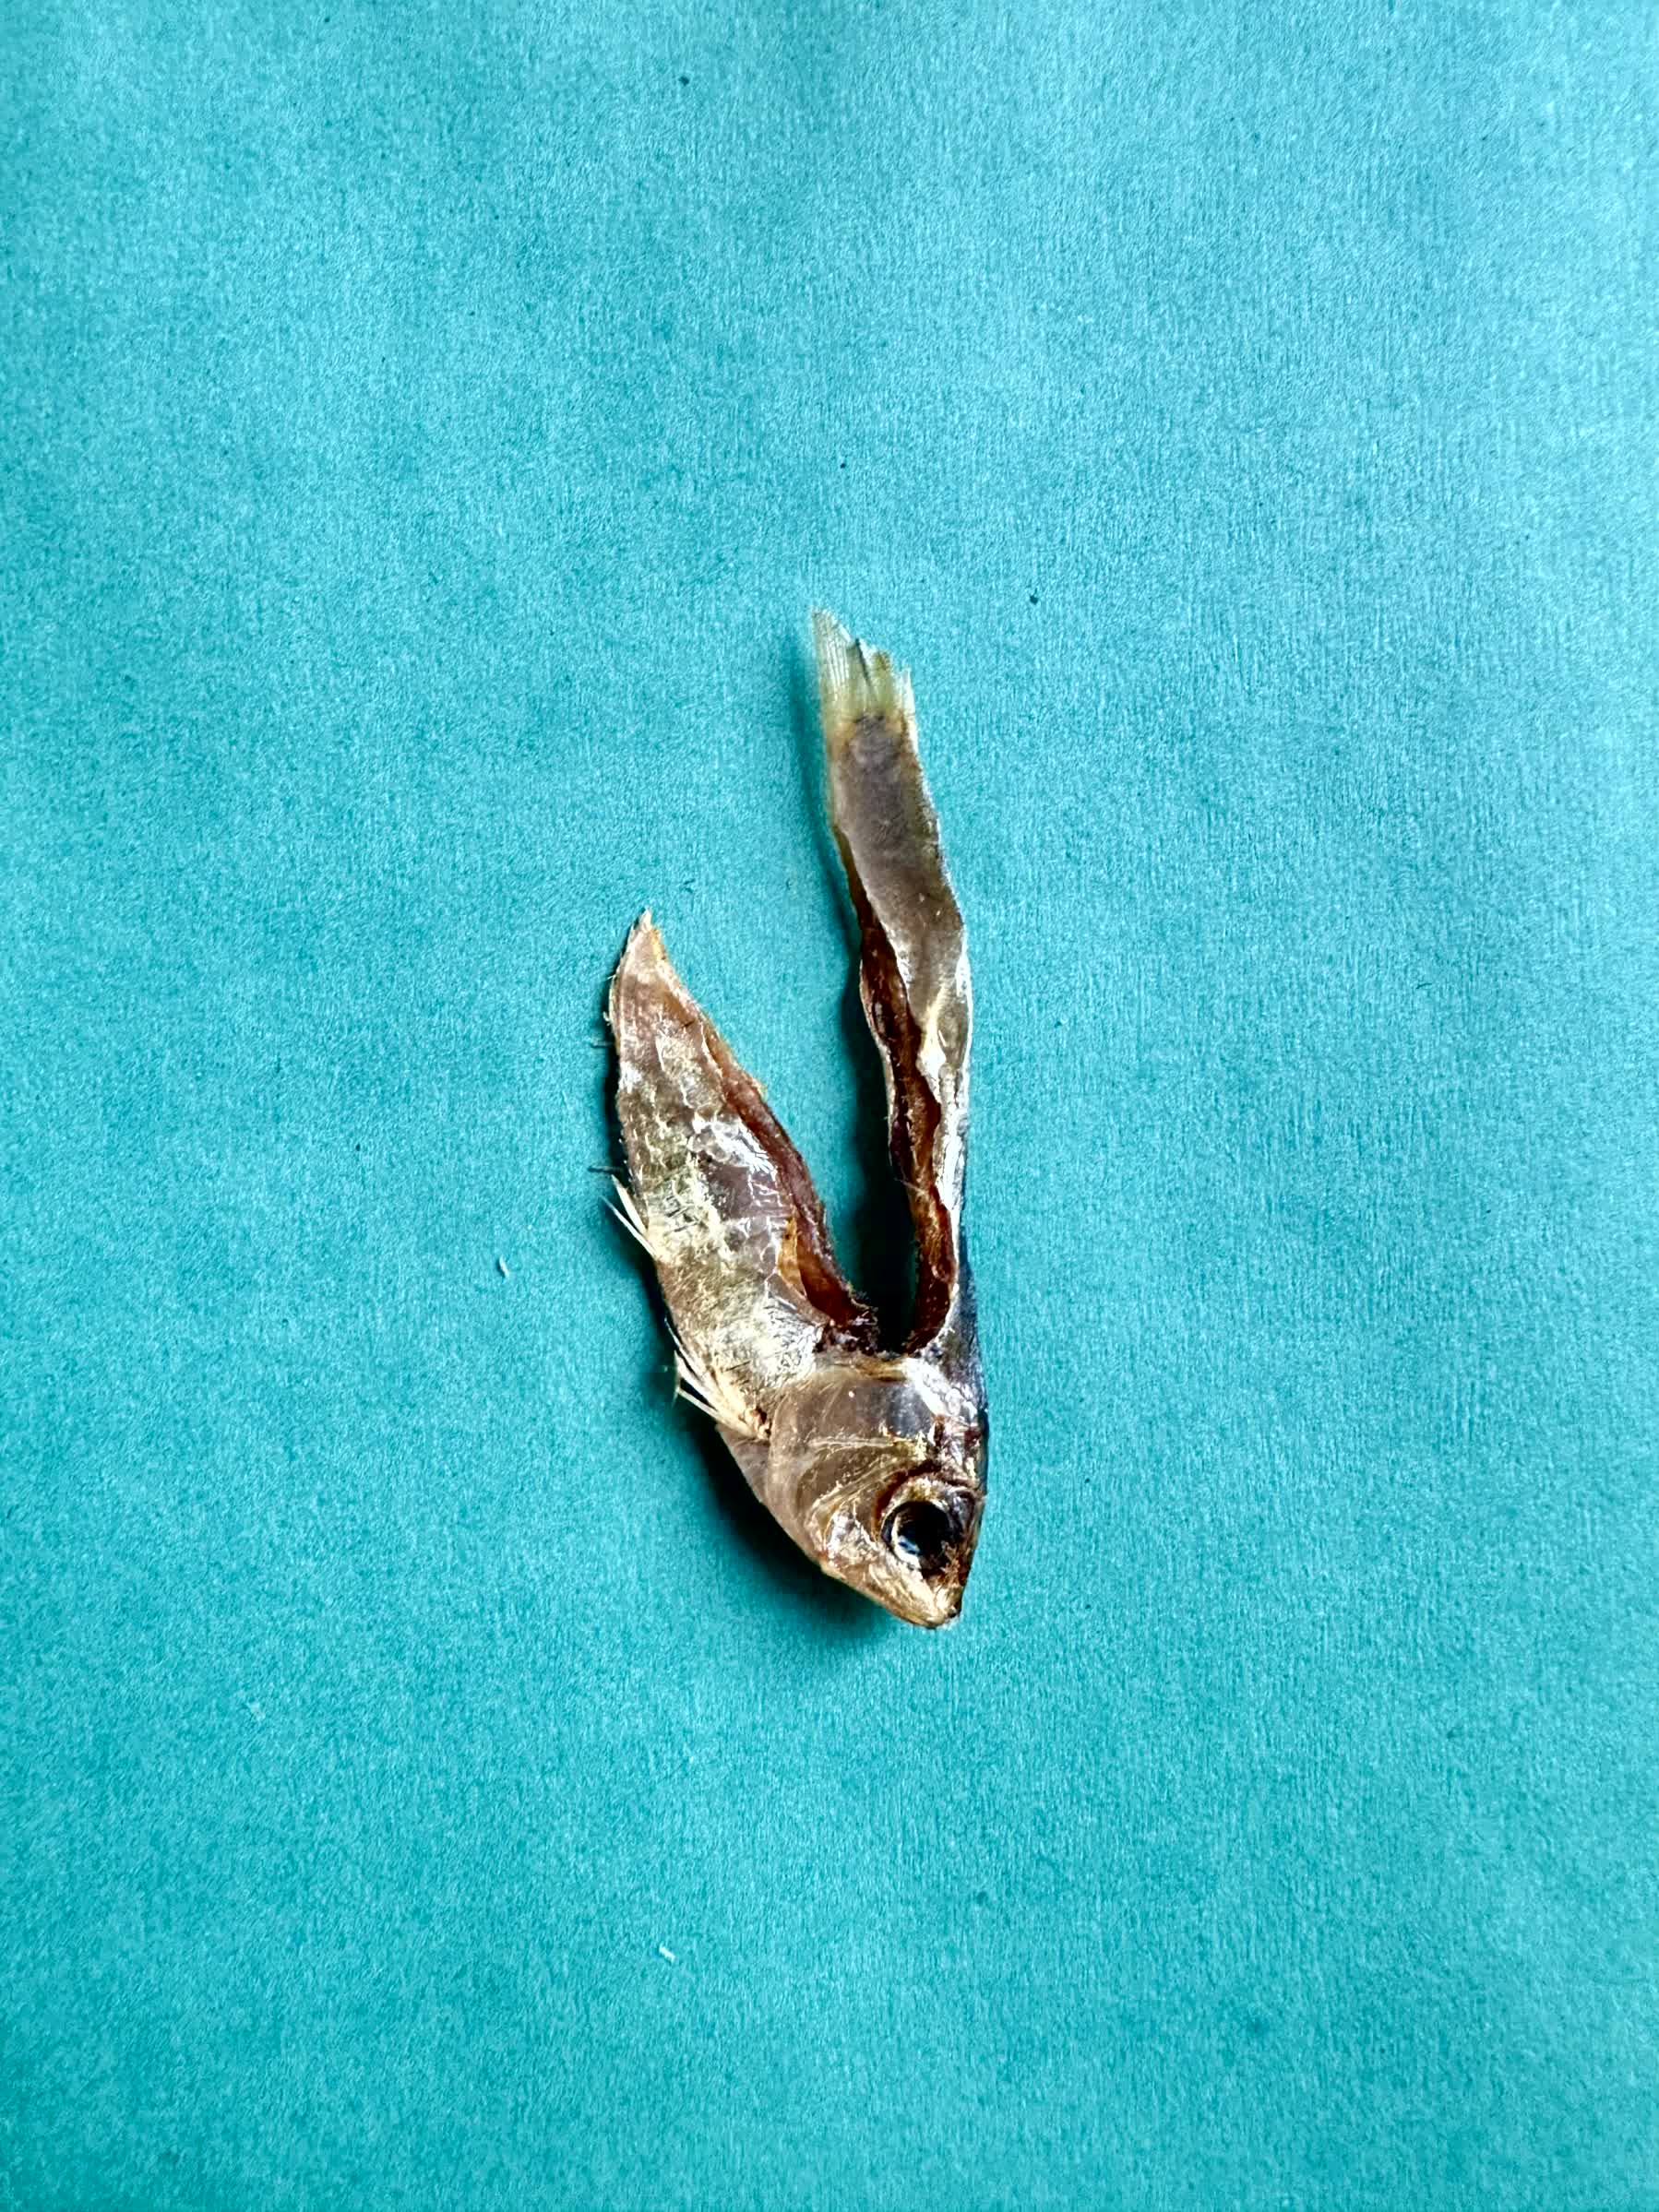
Species: Chapila